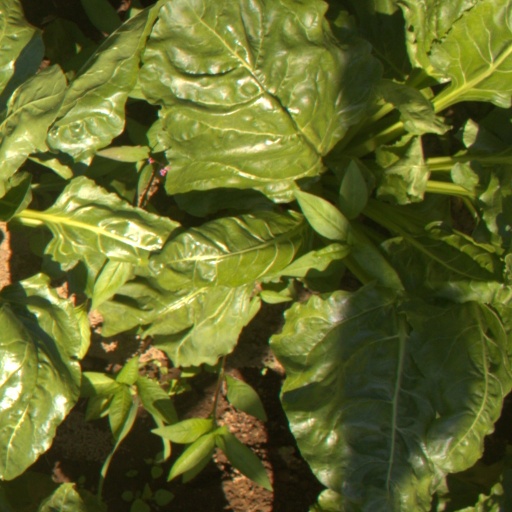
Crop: sugar beet